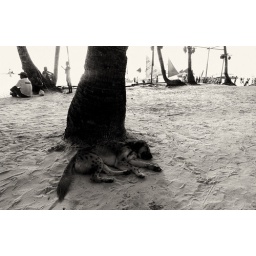
Rare cheetah dog on beach in boracay, Philippines